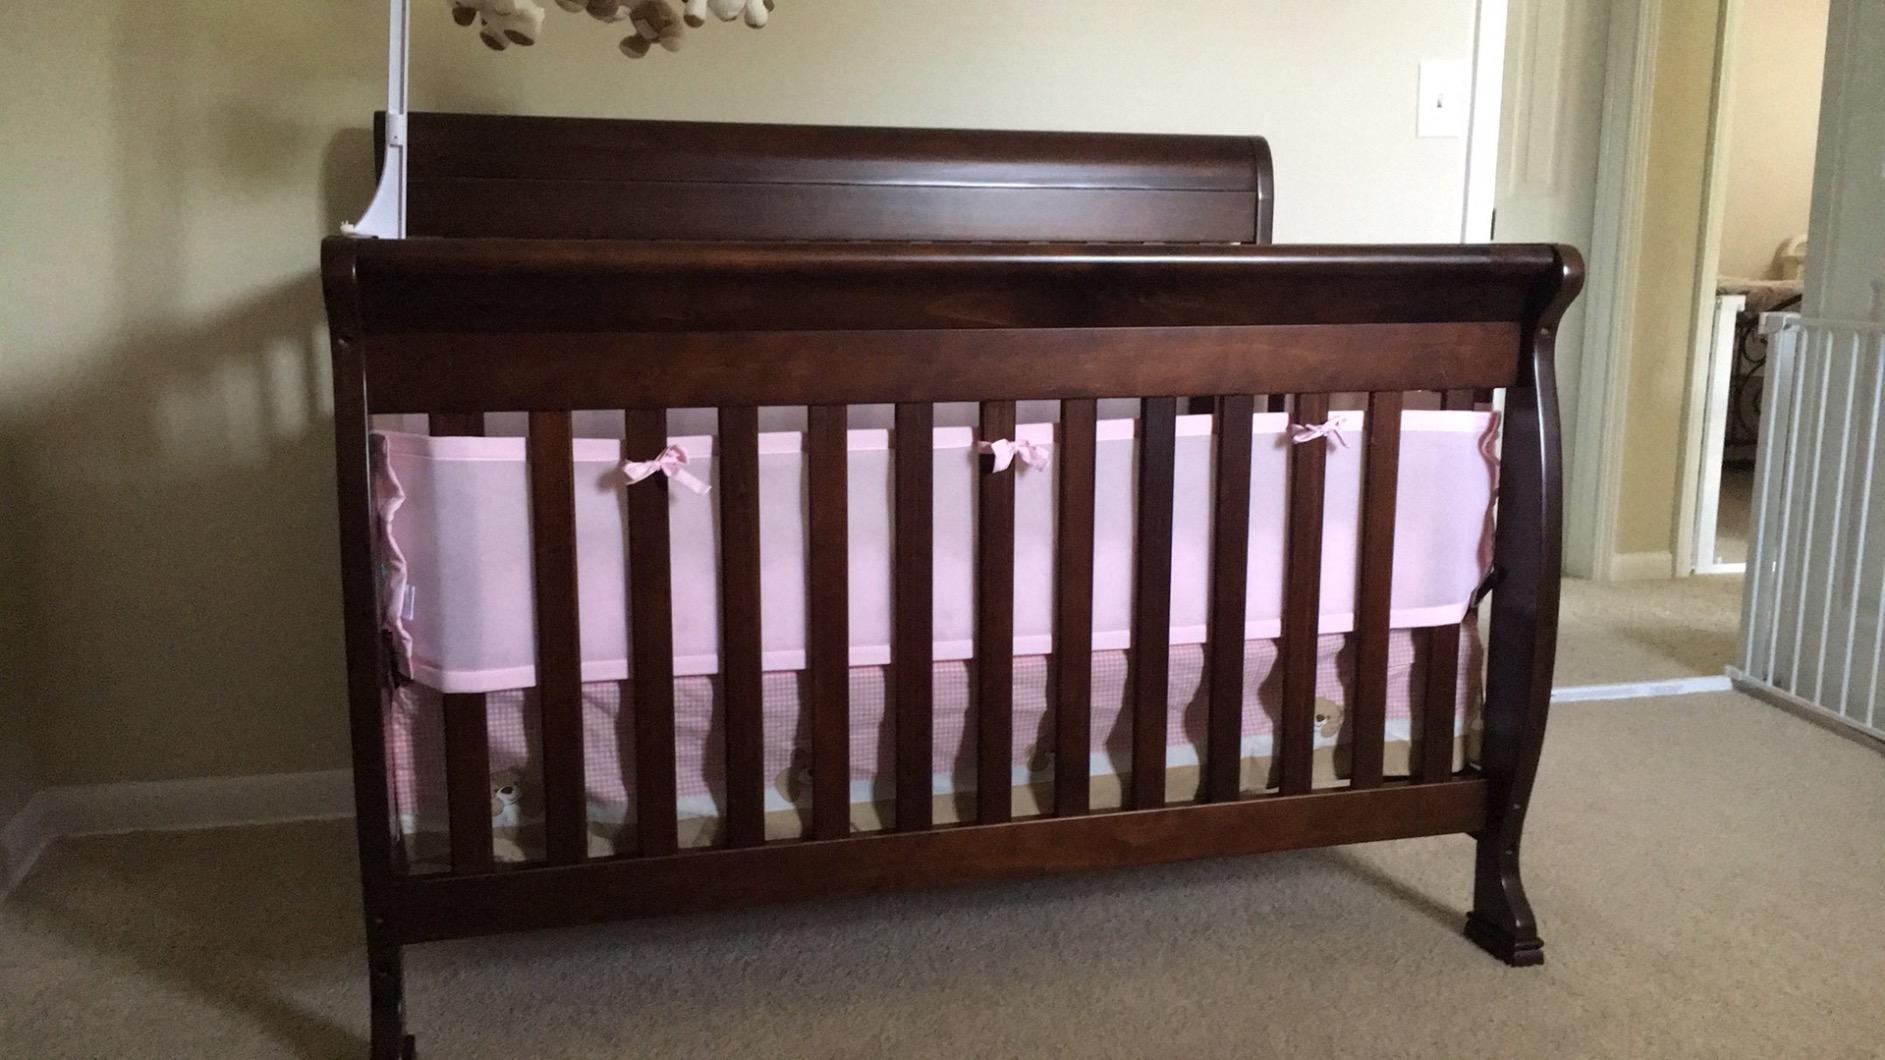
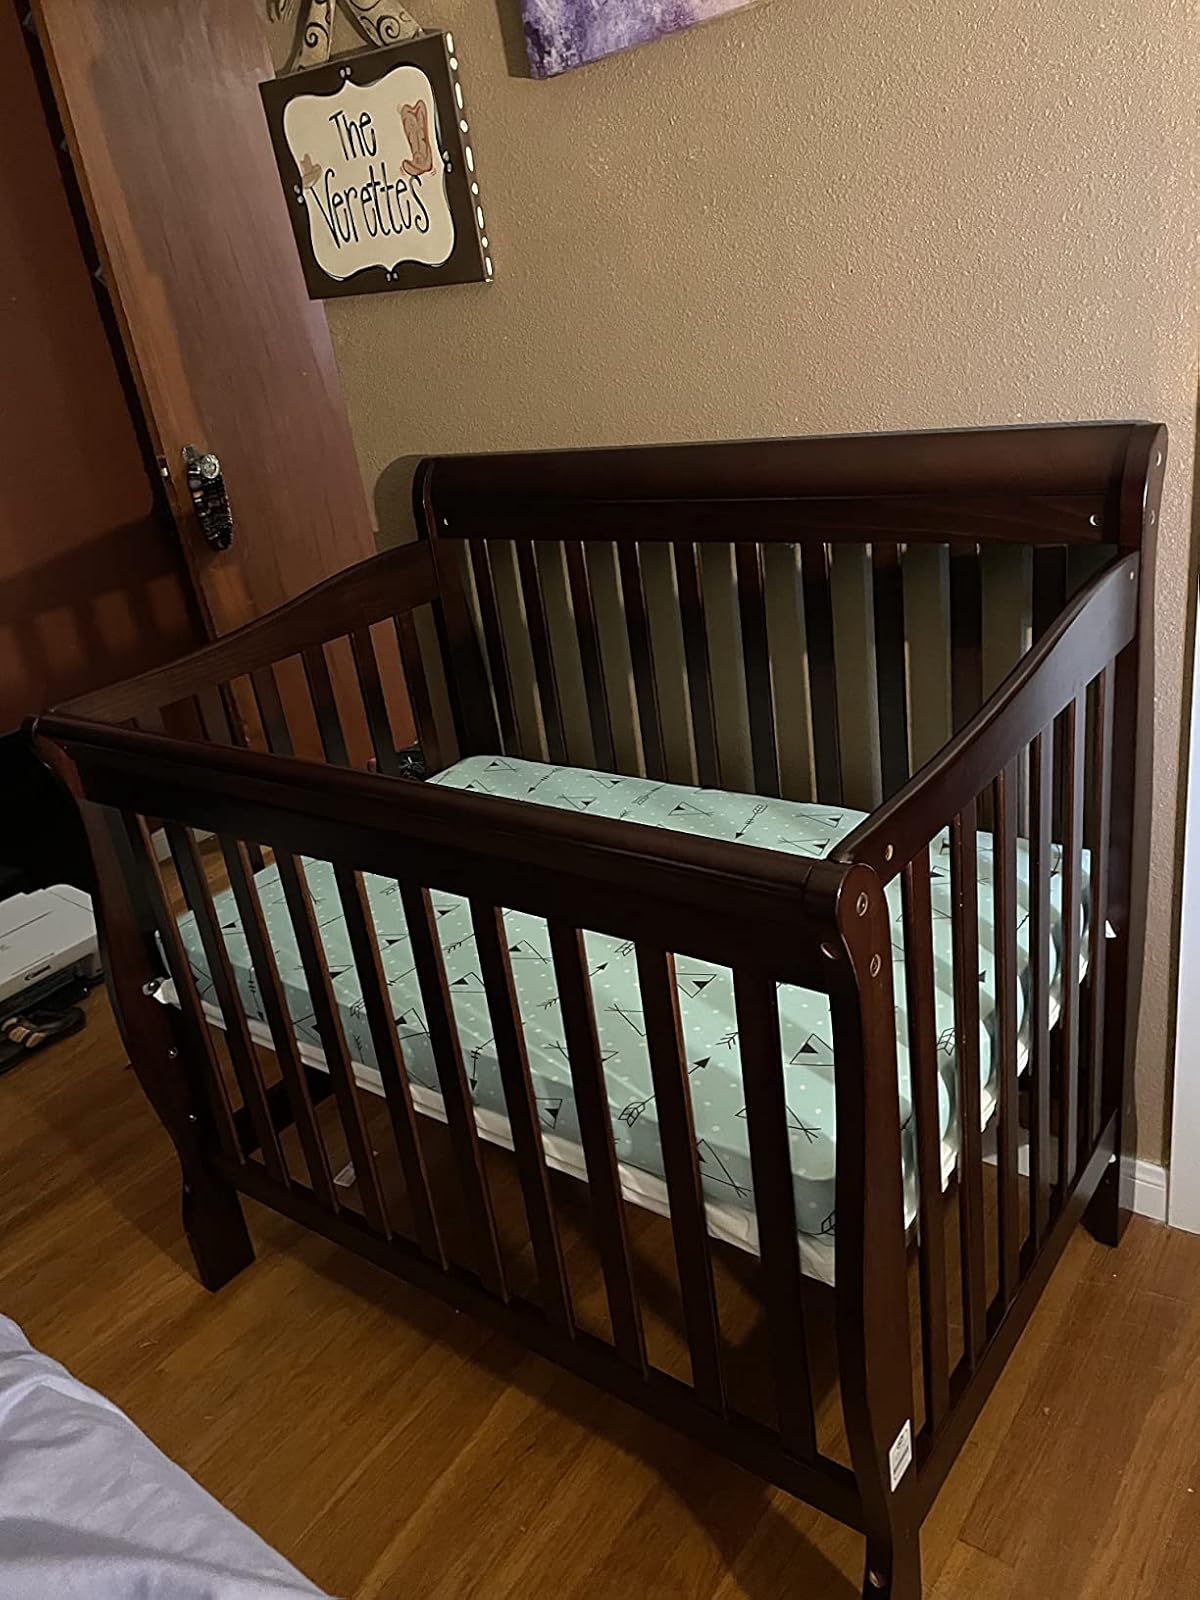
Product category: products_crib
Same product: no